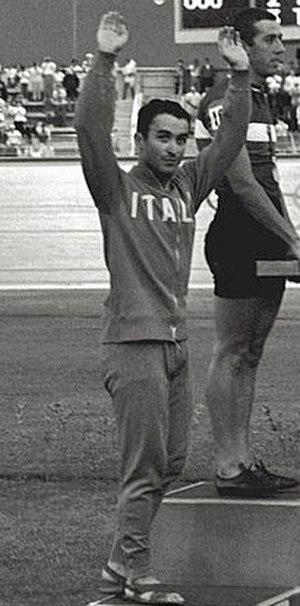
Giordano Turrini est un coureur cycliste italien. Il a notamment été champion du monde de tandem en 1968 avec Walter Gorini, et médaillé d'argent de la vitesse individuelle aux Jeux olympiques d'été de 1968 à Mexico.